Michael Ferns

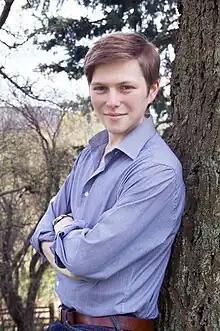

Michael Ferns is a Scottish film director and screenwriter. He is best known for his debut feature film "Kirk" about the life of Reverend Robert Kirk of Aberfoyle. The film won the 'Best Independent Feature' at the Festival of Fantastic Films and also earned Ferns the 'Best Director' award at the 2010 British Academy Scotland New Talent Awards.